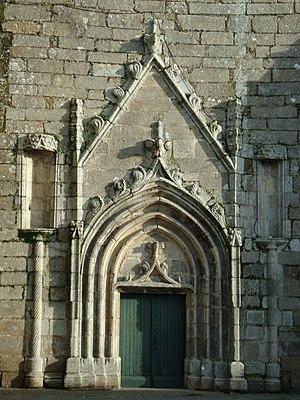
Église Notre-Dame de Montournais, (Inscrit, 1993) This building is inscrit au titre des Monuments Historiques. It is indexed in the Base Mérimée, a database of architectural heritage maintained by the French Ministry of Culture,
La liste des églises de la Vendée recense de la manière la plus complète possible les églises, cathédrale et basiliques situées dans le département français de la Vendée.
Montournais est une commune française située dans le département de la Vendée en région Pays de la Loire.
Cet article recense les monuments historiques de la Vendée, en France.